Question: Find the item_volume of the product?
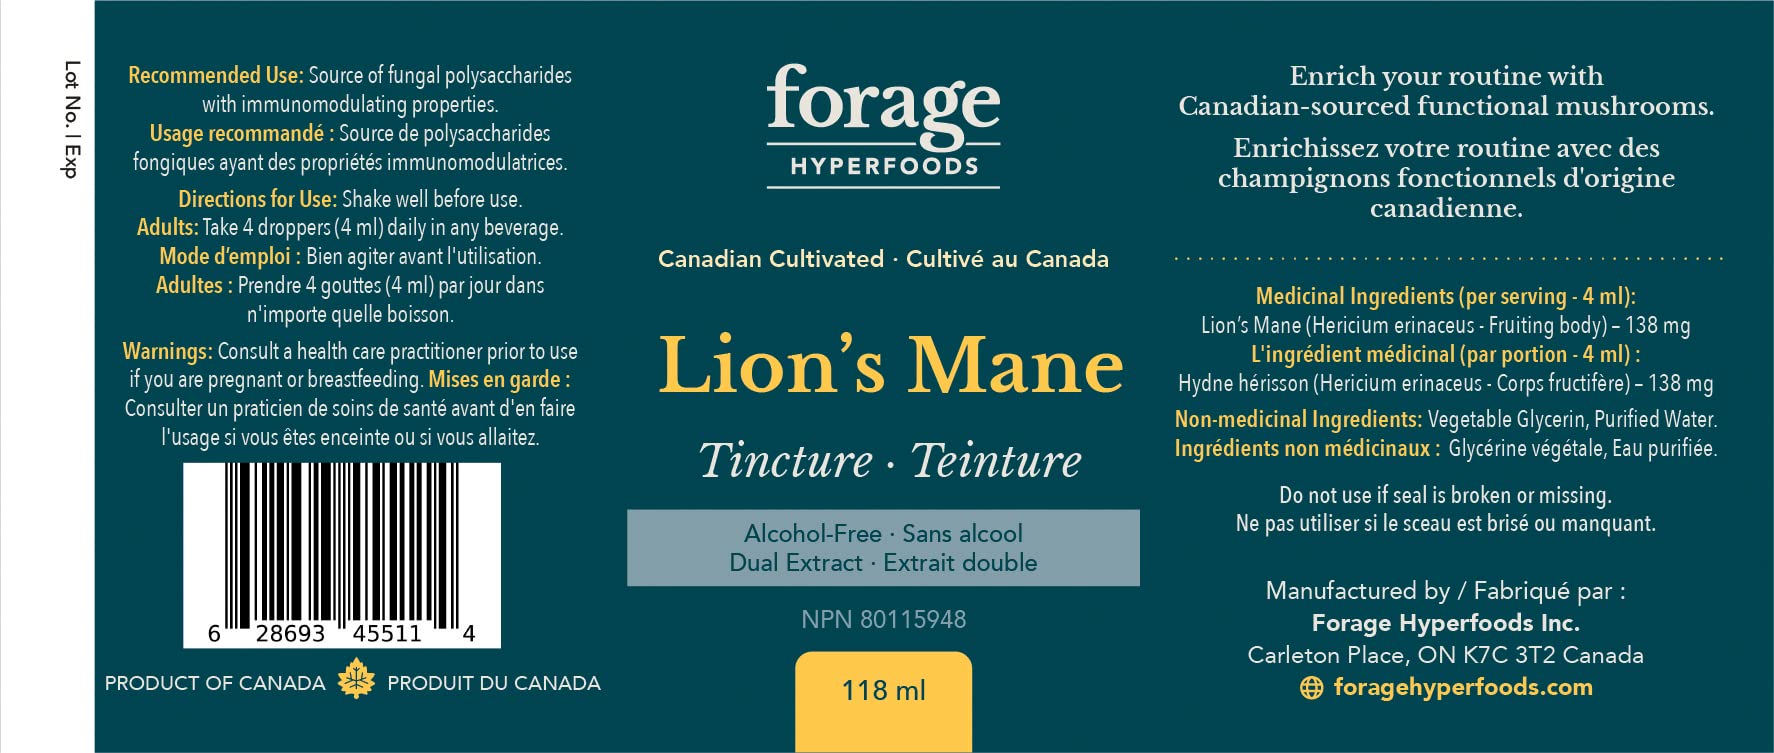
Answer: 4.0 millilitre